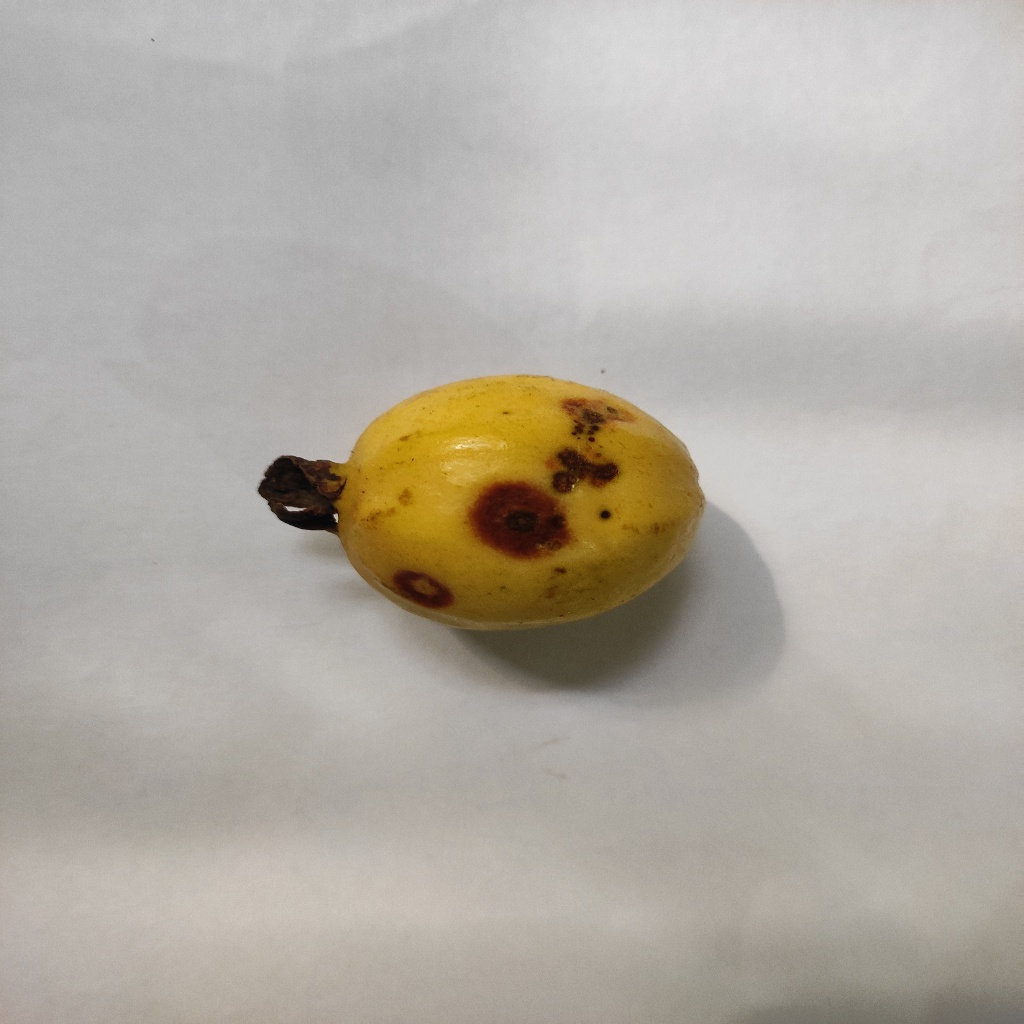
Crop: guava
Quality class: Defect